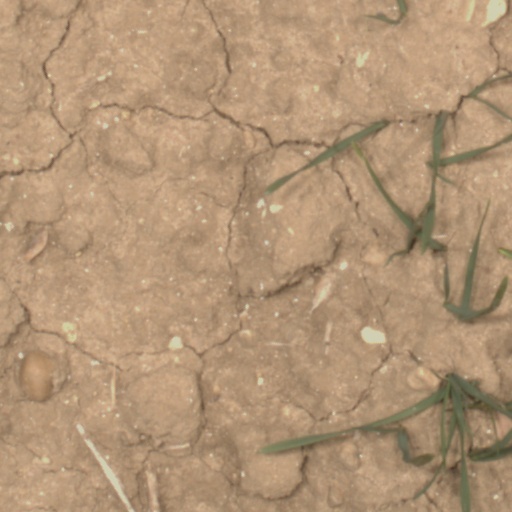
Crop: wheat